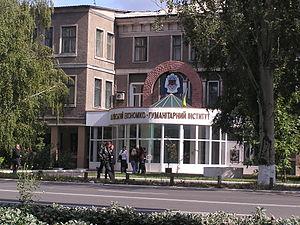
Makiïvka ou Makeïevka est une ville industrielle de l'oblast de Donetsk, en Ukraine. Sa population s'élevait à 353 918 habitants en 2013.